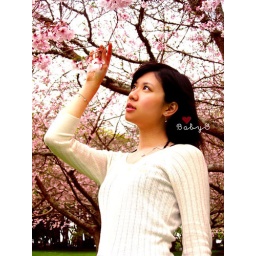
One tree hill 4 - by Victor